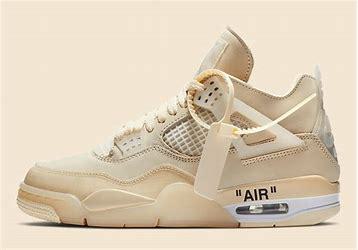
Brand: Jordan
Model: Off-White